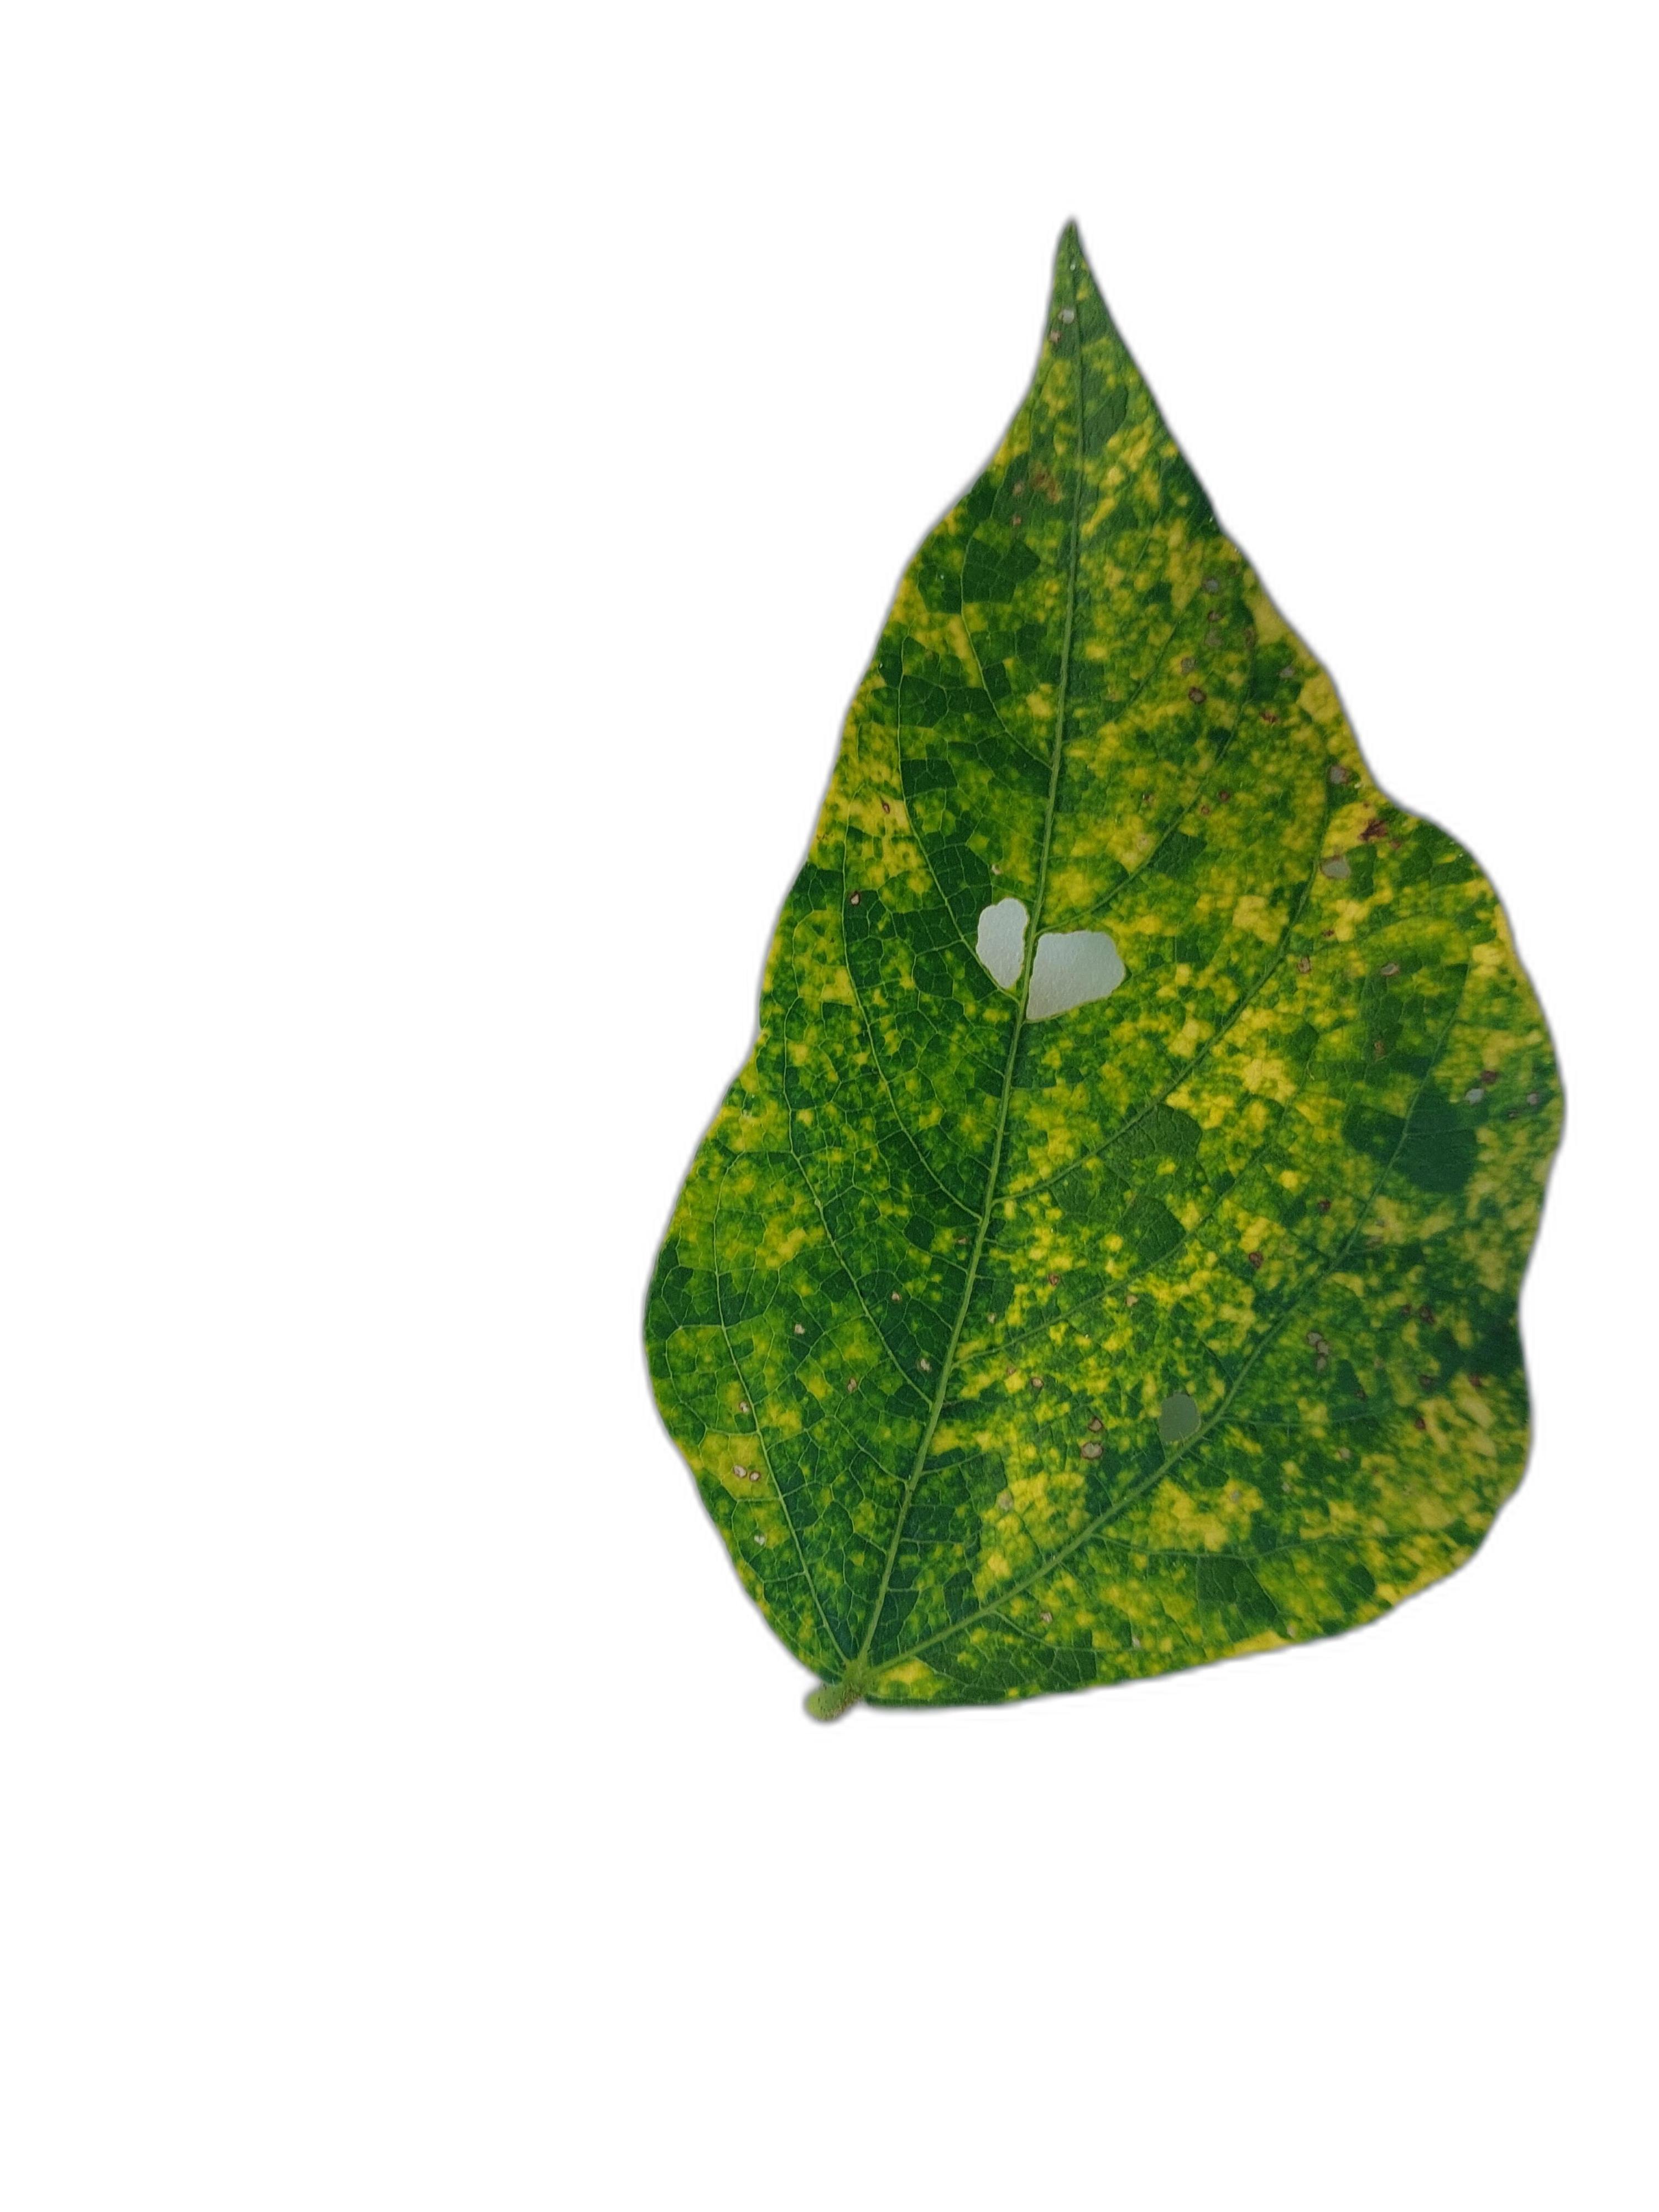
Label: Yellow Mosaic